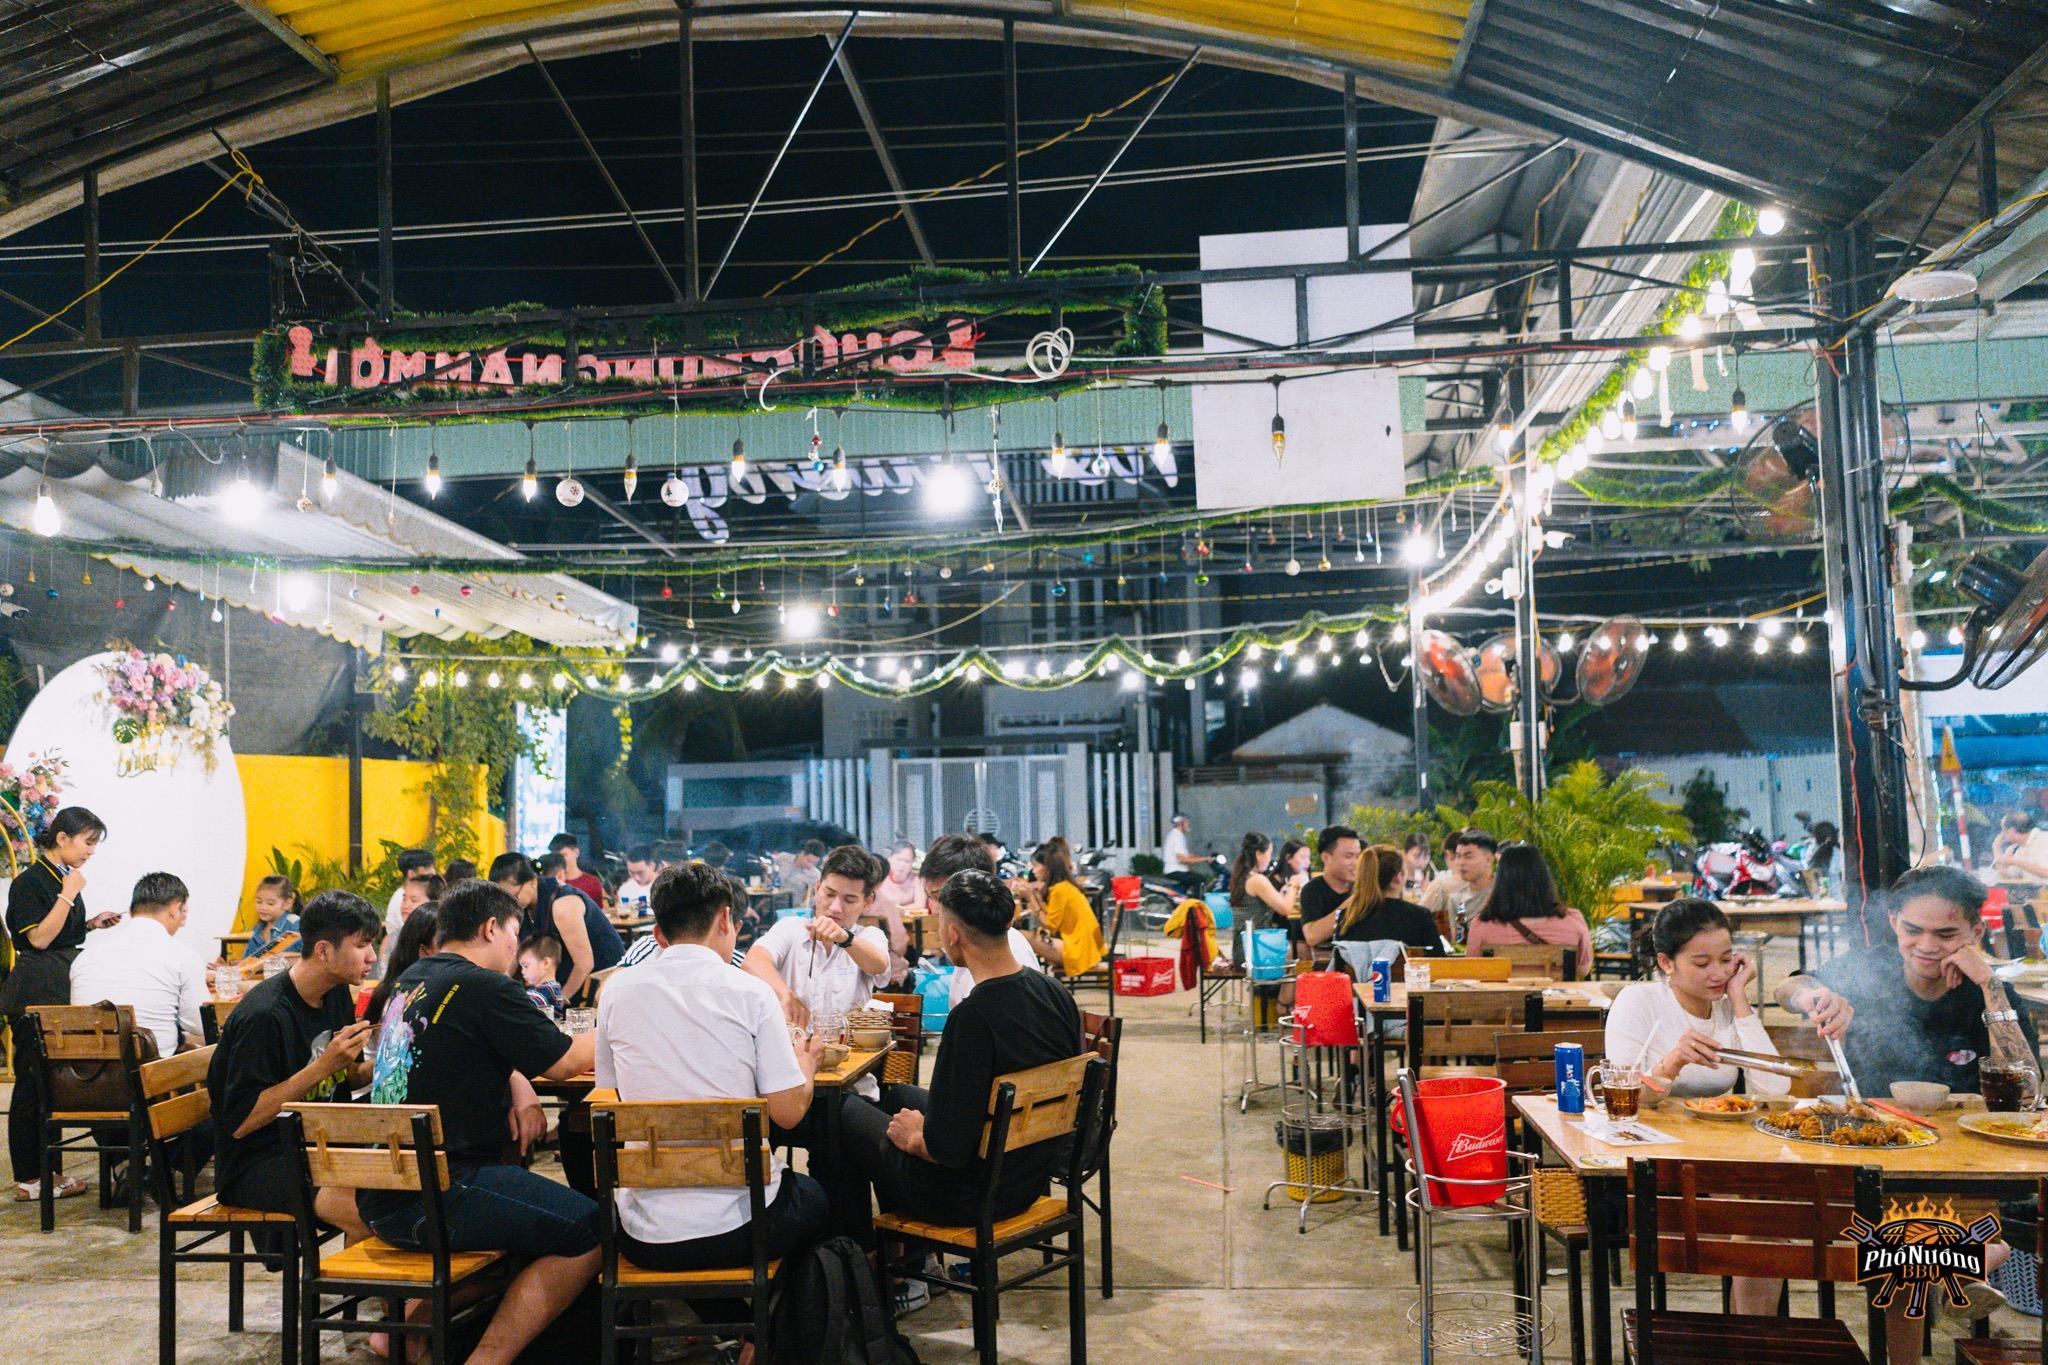
có một nam thanh niên mặc áo đen đang nướng đồ ăn cho cô gái mặc áo trắng